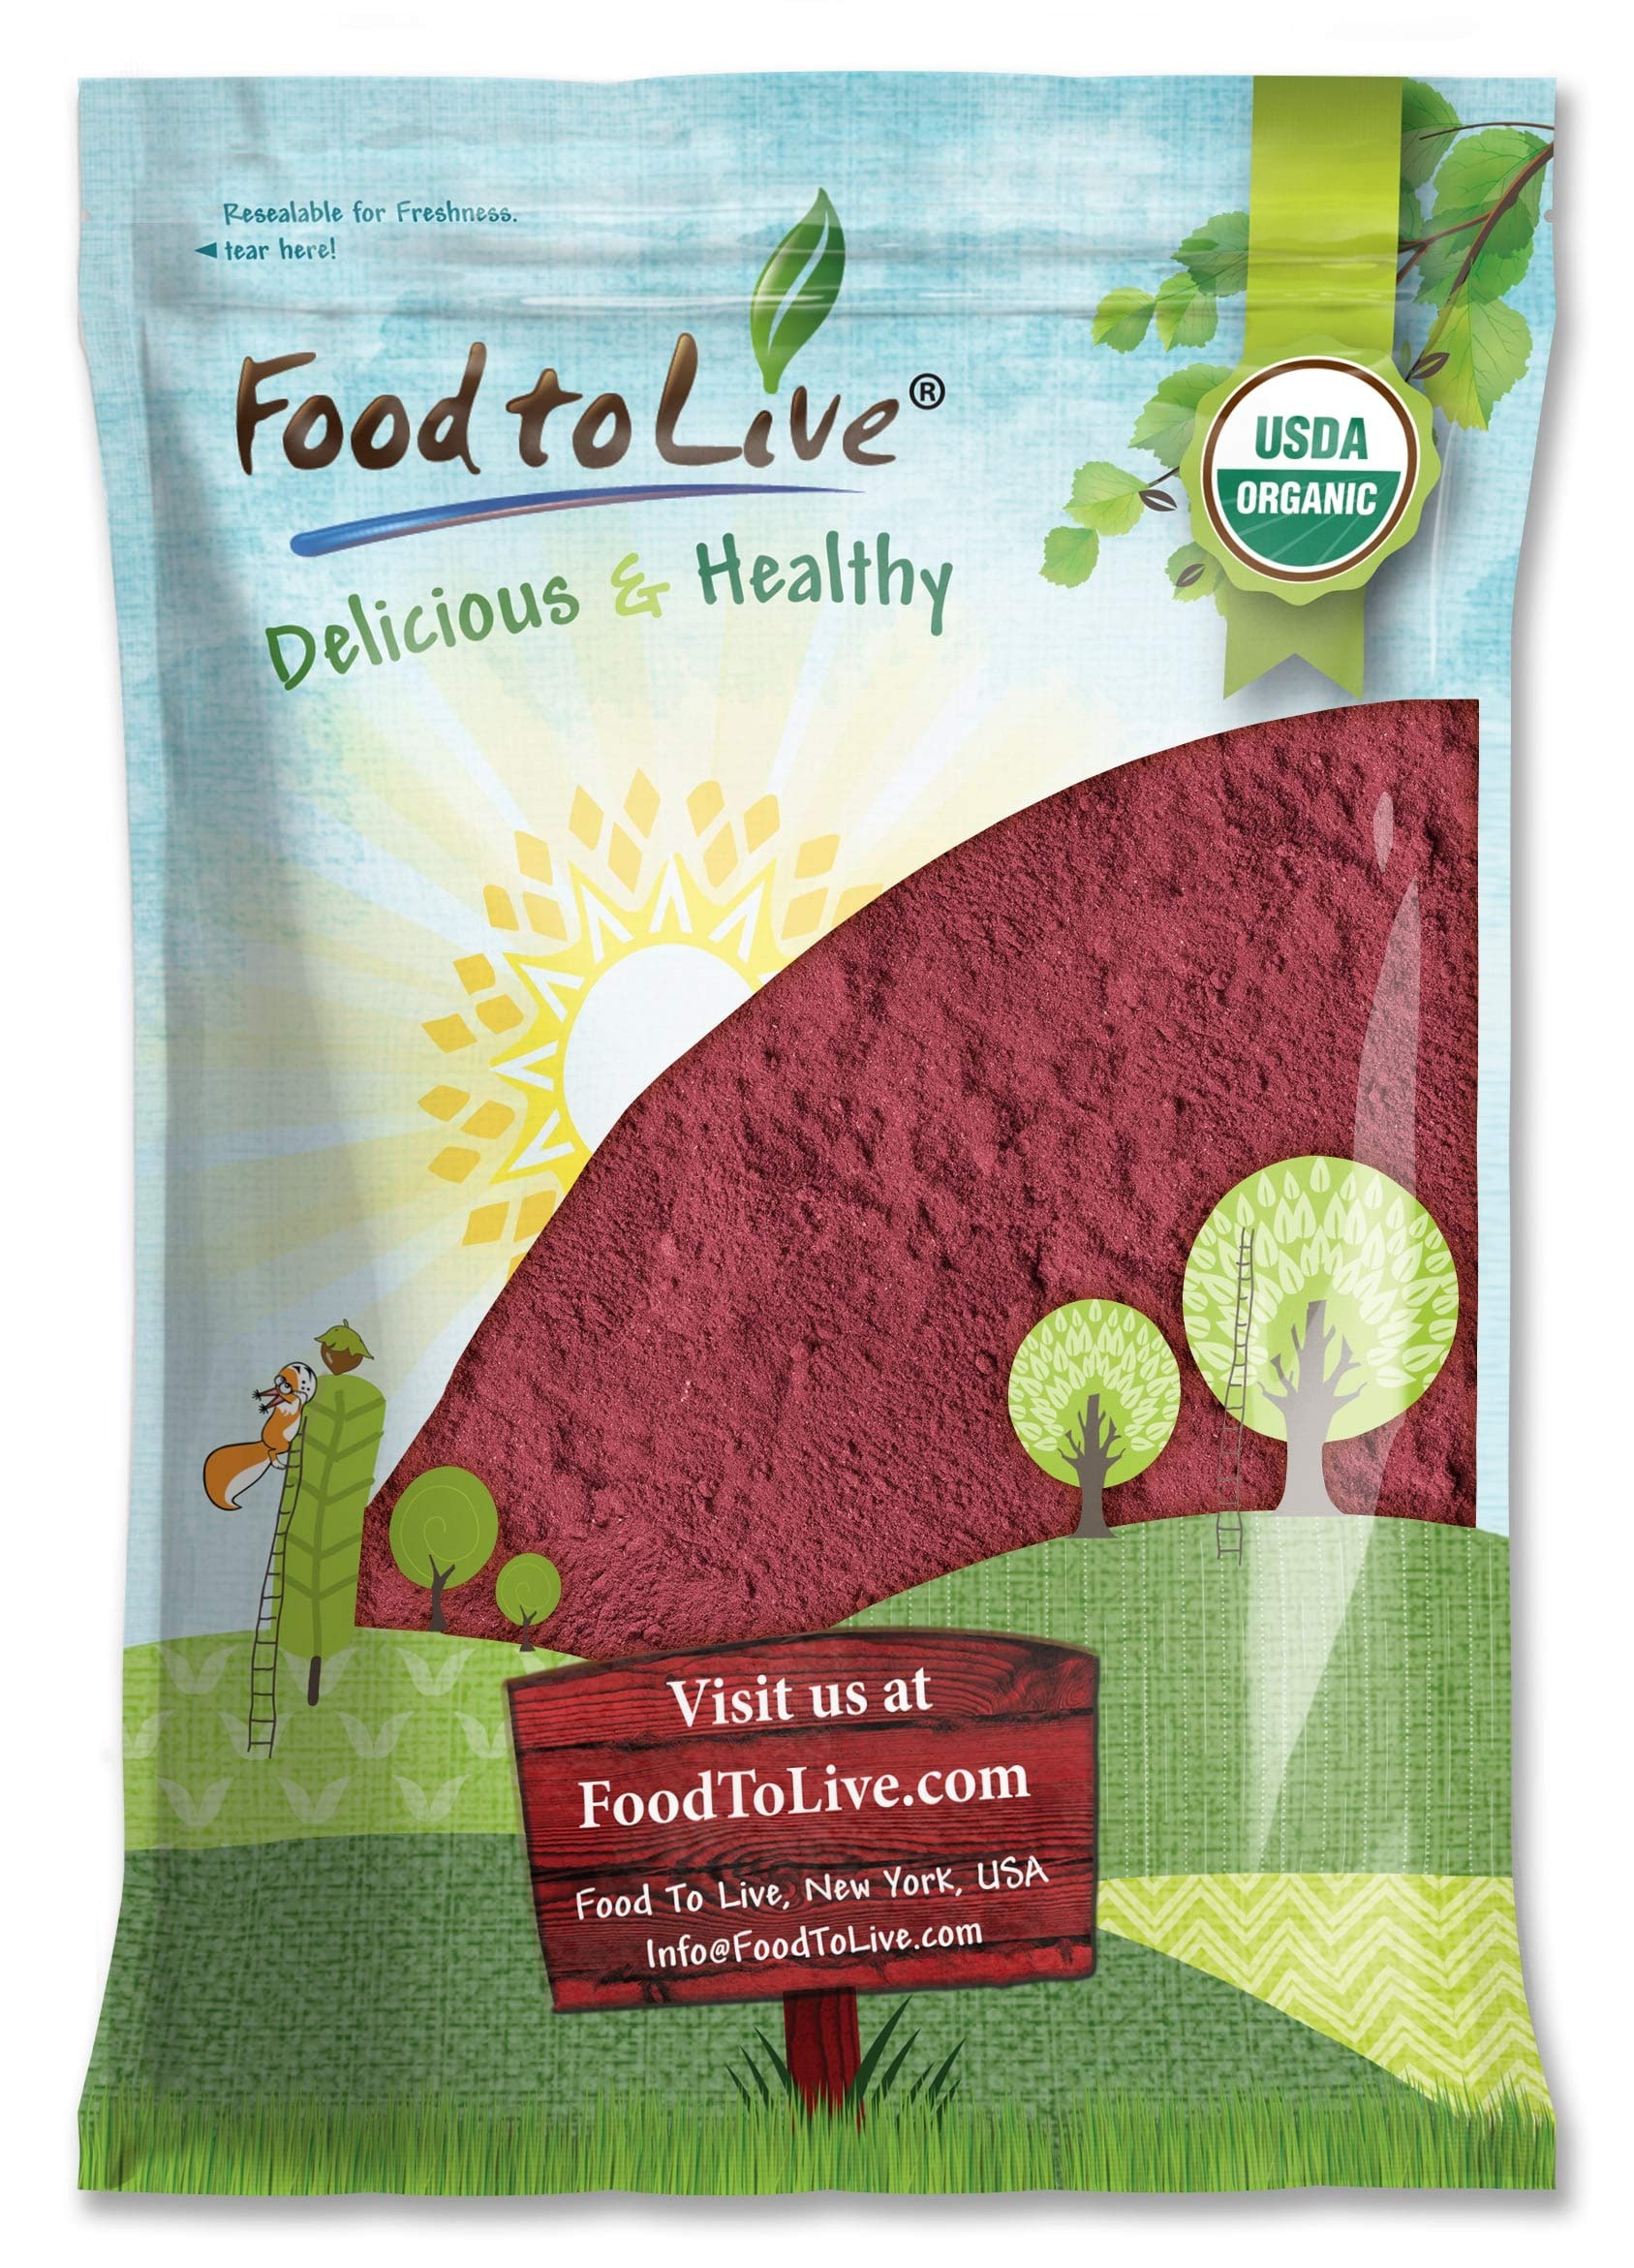
Item Name: Food to Live Organic Beet Root Powder, 8 Pounds — Non-GMO, Raw, Kosher, 100% Pure, Vegan Superfood, Bulk, Rich in Iron and Fiber, Great for Juices, Drinks, and Smoothies
Bullet Point 1: ✔️ FIBER AND PROTEIN SOURCE: Every gram of Organic Beetroot Powder contains fiber and proteins as do fresh beets.
Bullet Point 2: ✔️ VERSATILE IN COOKING: Use beetroot powder in any dishes from smoothies to soups and homemade pasta.
Bullet Point 3: ✔️ NATURAL FOOD COLORING: Make red velvet cakes and muffins or color various other dishes red using beetroot.
Bullet Point 4: ✔️ ONE BEET IN A TEASPOON: The powder is highly concentrated and you’ll be getting an equivalent of one fresh beet in a single teaspoon of the product.
Value: 128.0
Unit: Ounce

Price: 62.92